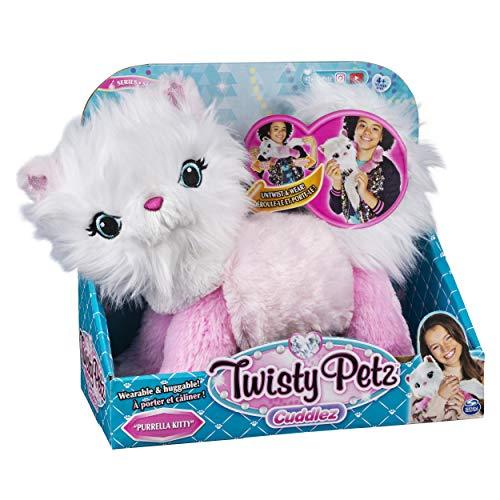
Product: Twisty Petz Cuddlez Purrella Kitty Transforming Collectible Plush for Kids Aged 4 & Up
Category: Toys & Games | Stuffed Animals & Plush Toys | Plush Figures
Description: COLLECT ALL 4: There are 4 adorable and plus Twisty Petz Cuddles to collect: Puppy, Kitty, Unicorn, and Sloth They're made of ultra-soft materials with sparkly details in a range of beautiful colors.
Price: $9.97
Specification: ProductDimensions:4.8x10x9inches|ItemWeight:9.1ounces|ShippingWeight:10.6ounces(Viewshippingratesandpolicies)|ASIN:B07PZF8SJZ|Itemmodelnumber:6054693|Manufacturerrecommendedage:4-6years